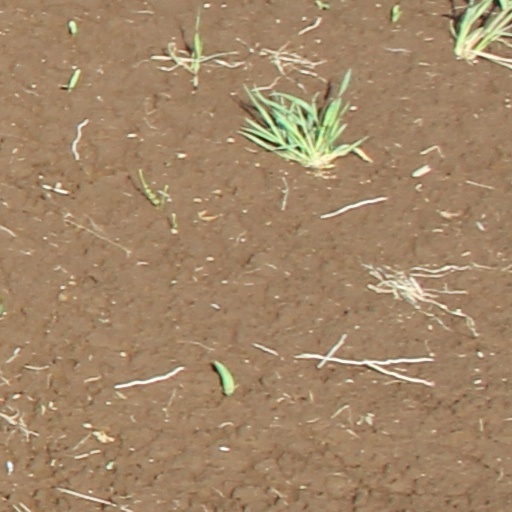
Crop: wheat